Kalpa, Himachal Pradesh

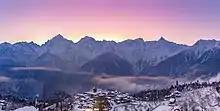
The Kinnaur Kailash massif towers over the town of Kalpa

Kalpa is at . It has an average elevation of 2,960 metres (9,711 feet) and is located 265 kilometres (165 mi) beyond Shimla on the NH-5 in Kinnaur district. It sits at the base of the snow-capped Kinnaur Kailash ranges. The Shivling peaks rise up to 6,000 m (20,000 feet). Kalpa is nestled among apple orchards, pine-nut forests, and the stately deodhars.